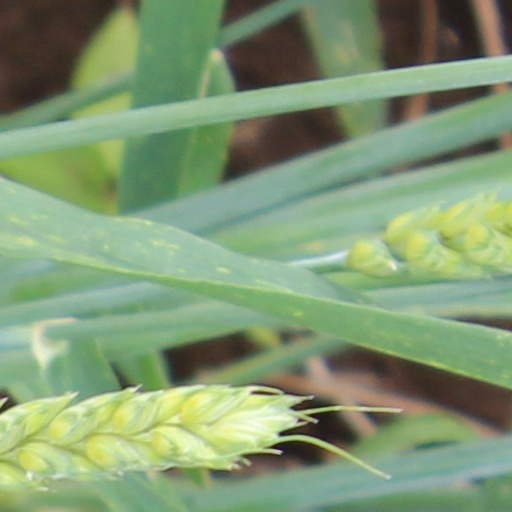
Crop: wheat